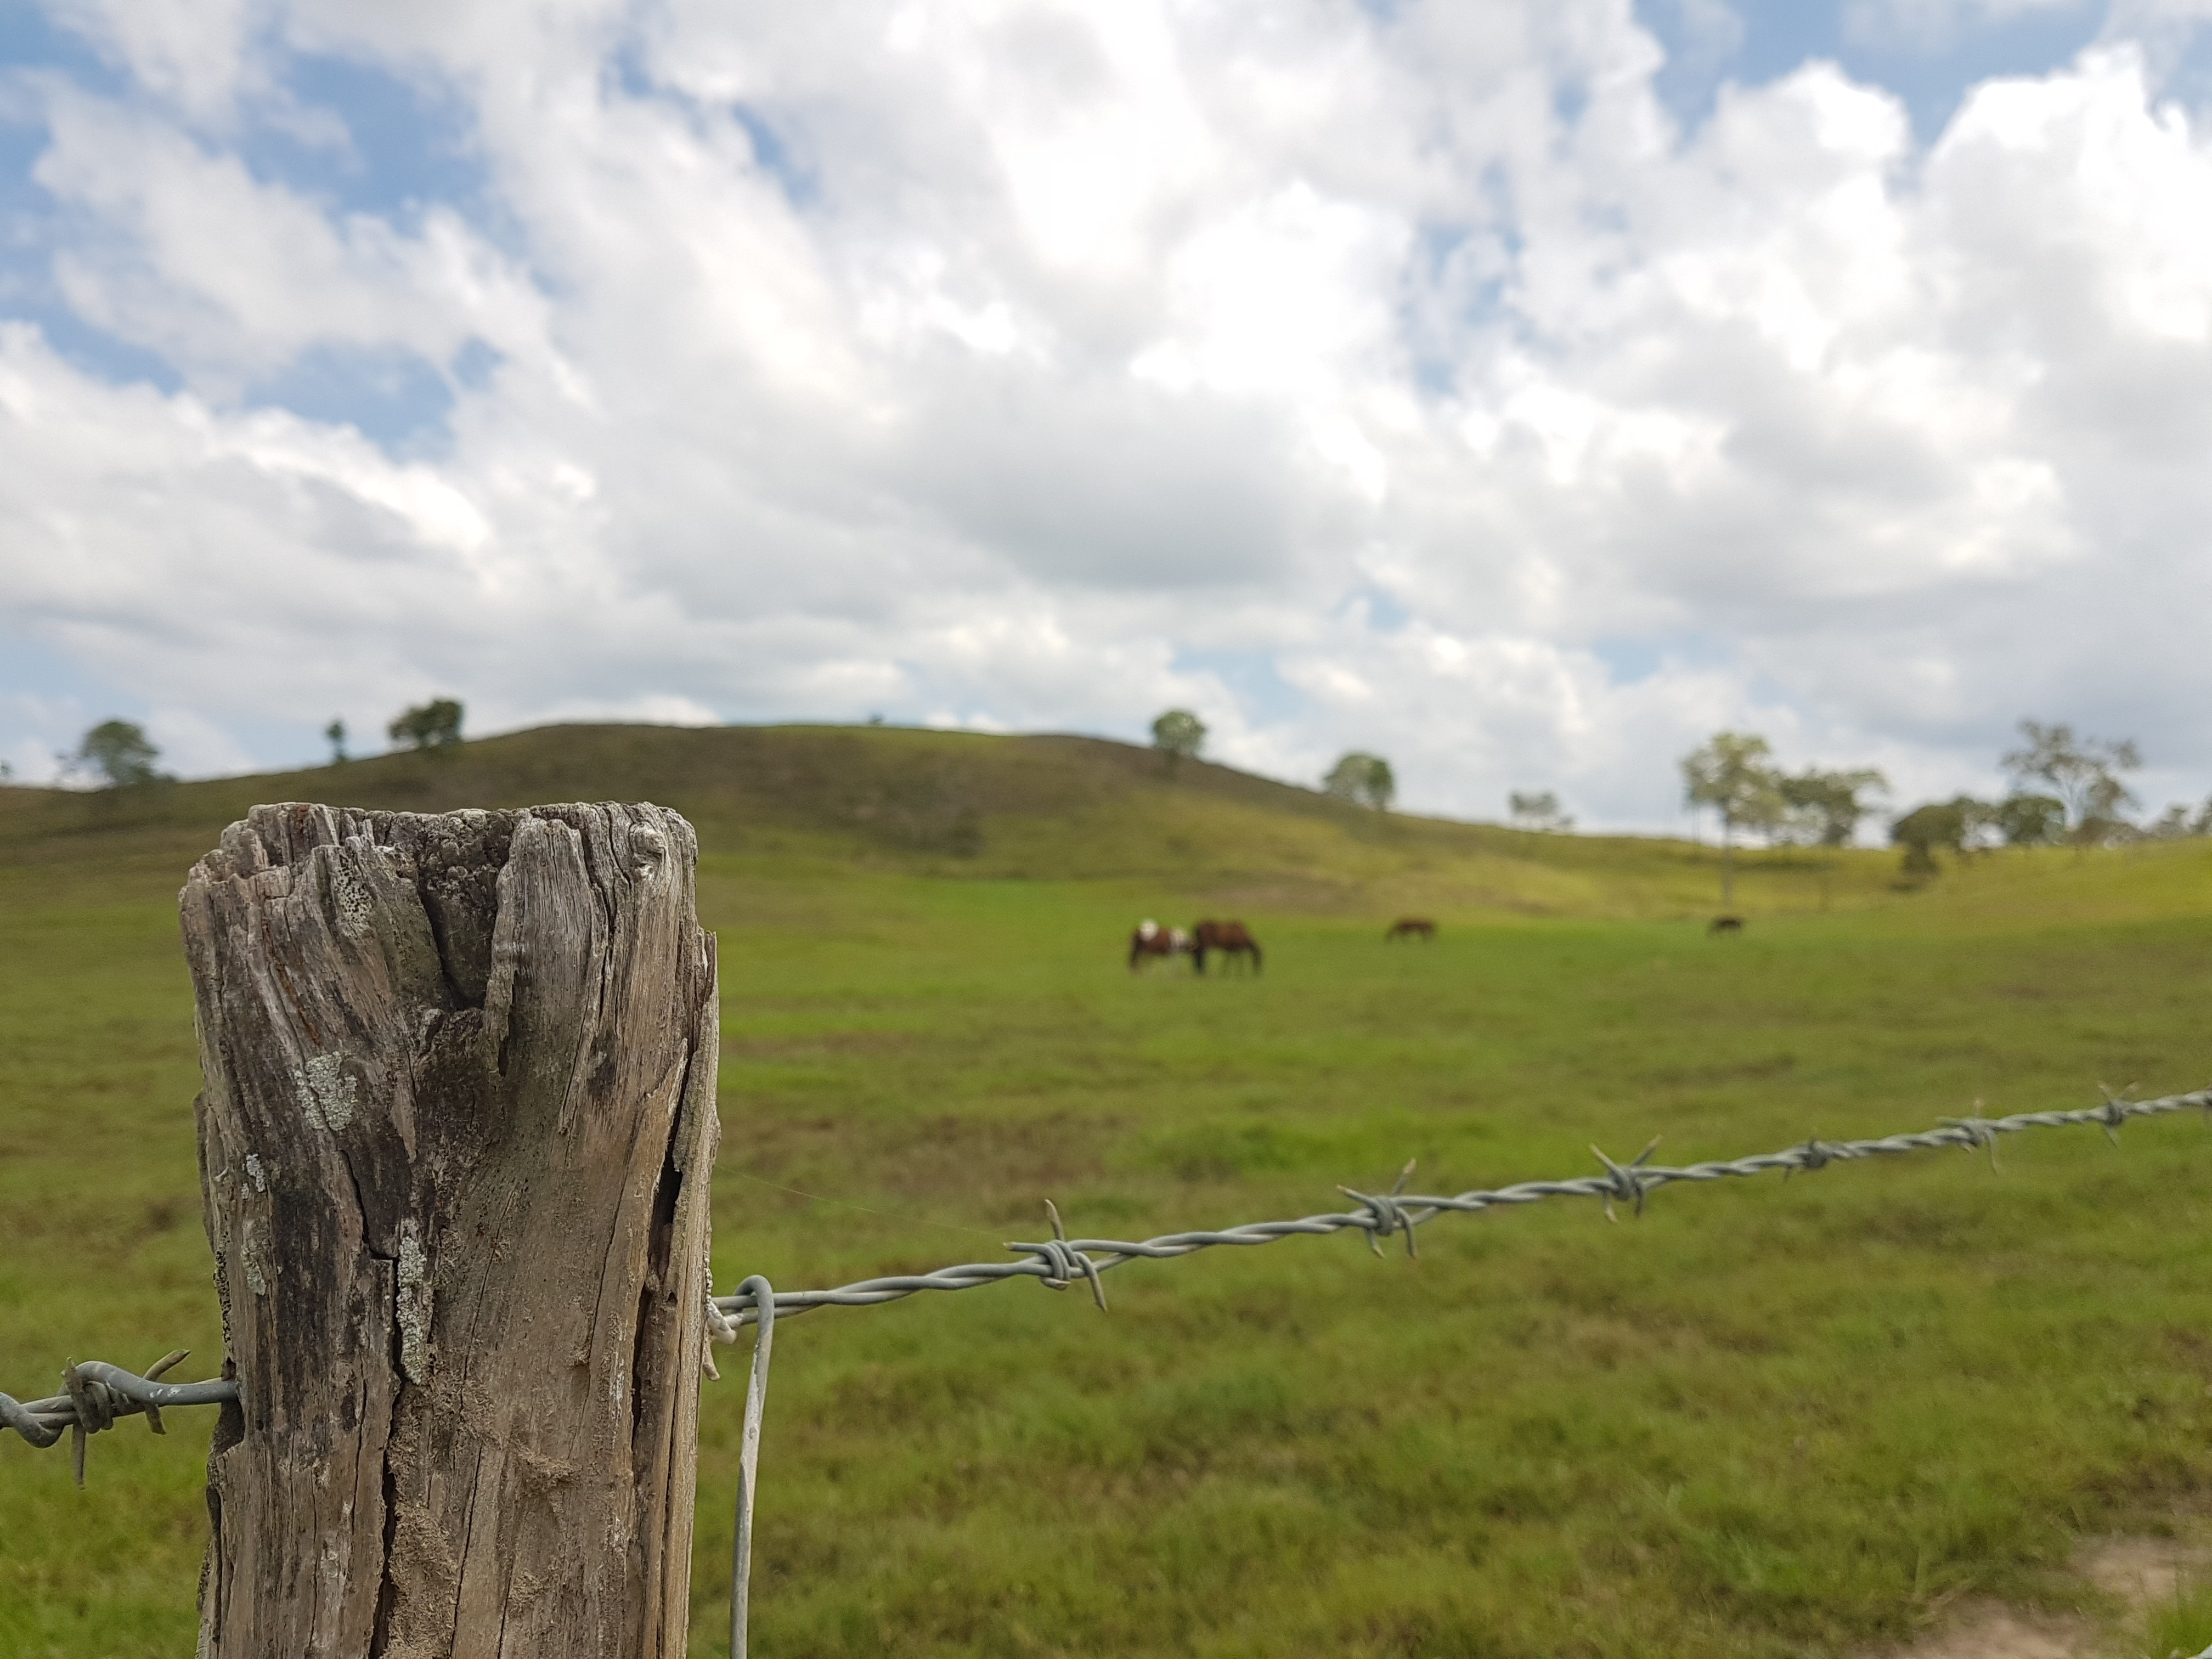
landscape, tree, nature, grass, outdoor, mountain, meadow, prairie, countryside, hill, adventure, country, summer, environment, rural, green, pasture, natural, scenery, terrain, plain, grassland, plateau, scene, habitat, ecosystem, rural area, country side